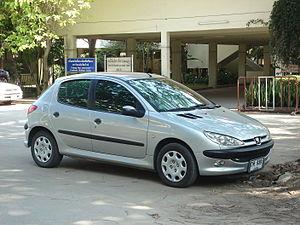
En mars, la Renault Clio II voit le jour, en remplacement de la première génération.